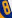
Number: 8